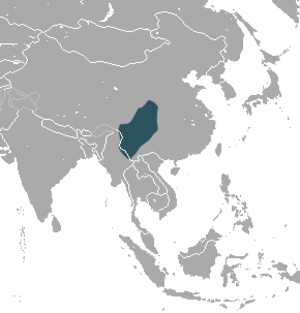
Uropsilus gracilis est une espèce de Mammifères appartenant à la famille des Talpidés. Cette minuscule taupe, qui fait partie des musaraignes-taupes, se rencontre en Chine et en Birmanie.